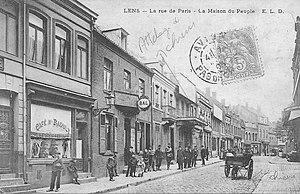
Lens la Rue de Paris
La maison du peuple de Lens' était située rue de Paris. Aujourd'hui au 63, rue René Lanoy de Lens. Elle fut le lieu d’expressions puissantes des mineurs et le lieu d'opposition entre le vieux syndicat d'Émile Basly, député, Franc-maçon et du jeune syndicat de Benoît Broutchoux, anarcho-syndicaliste.